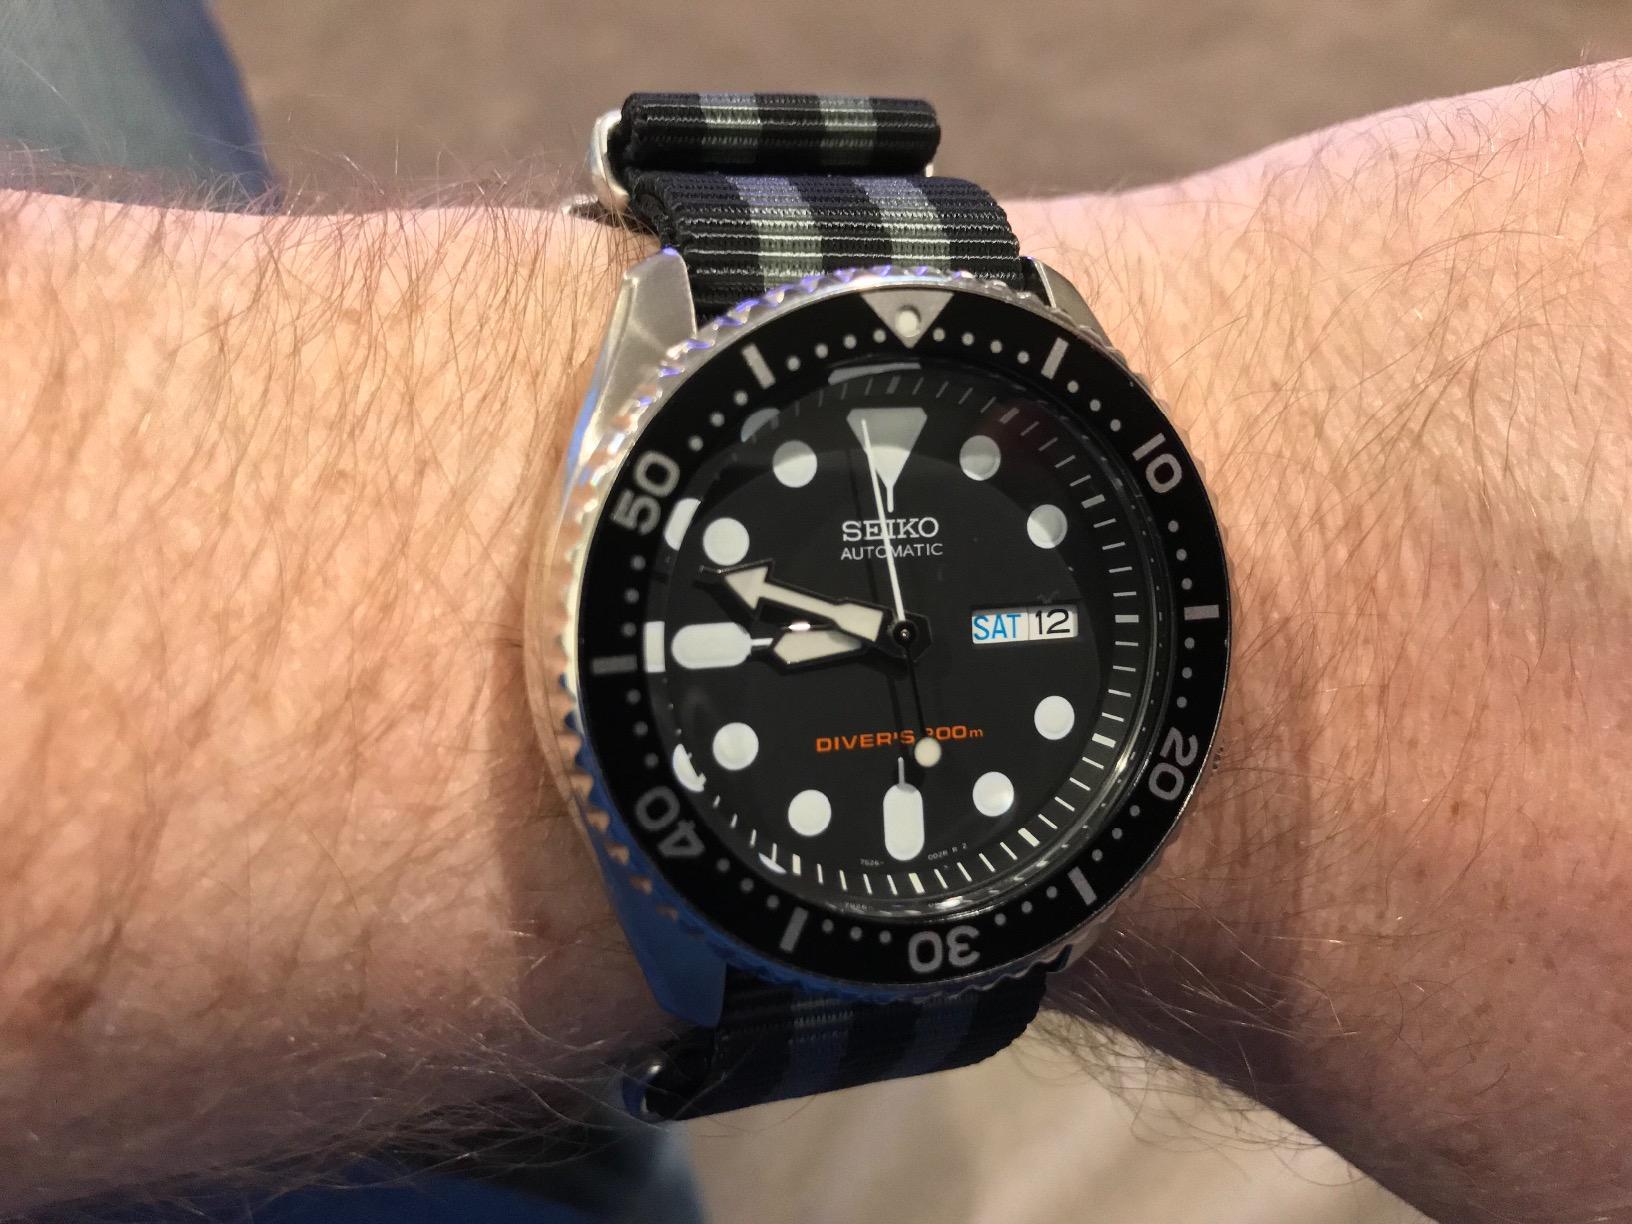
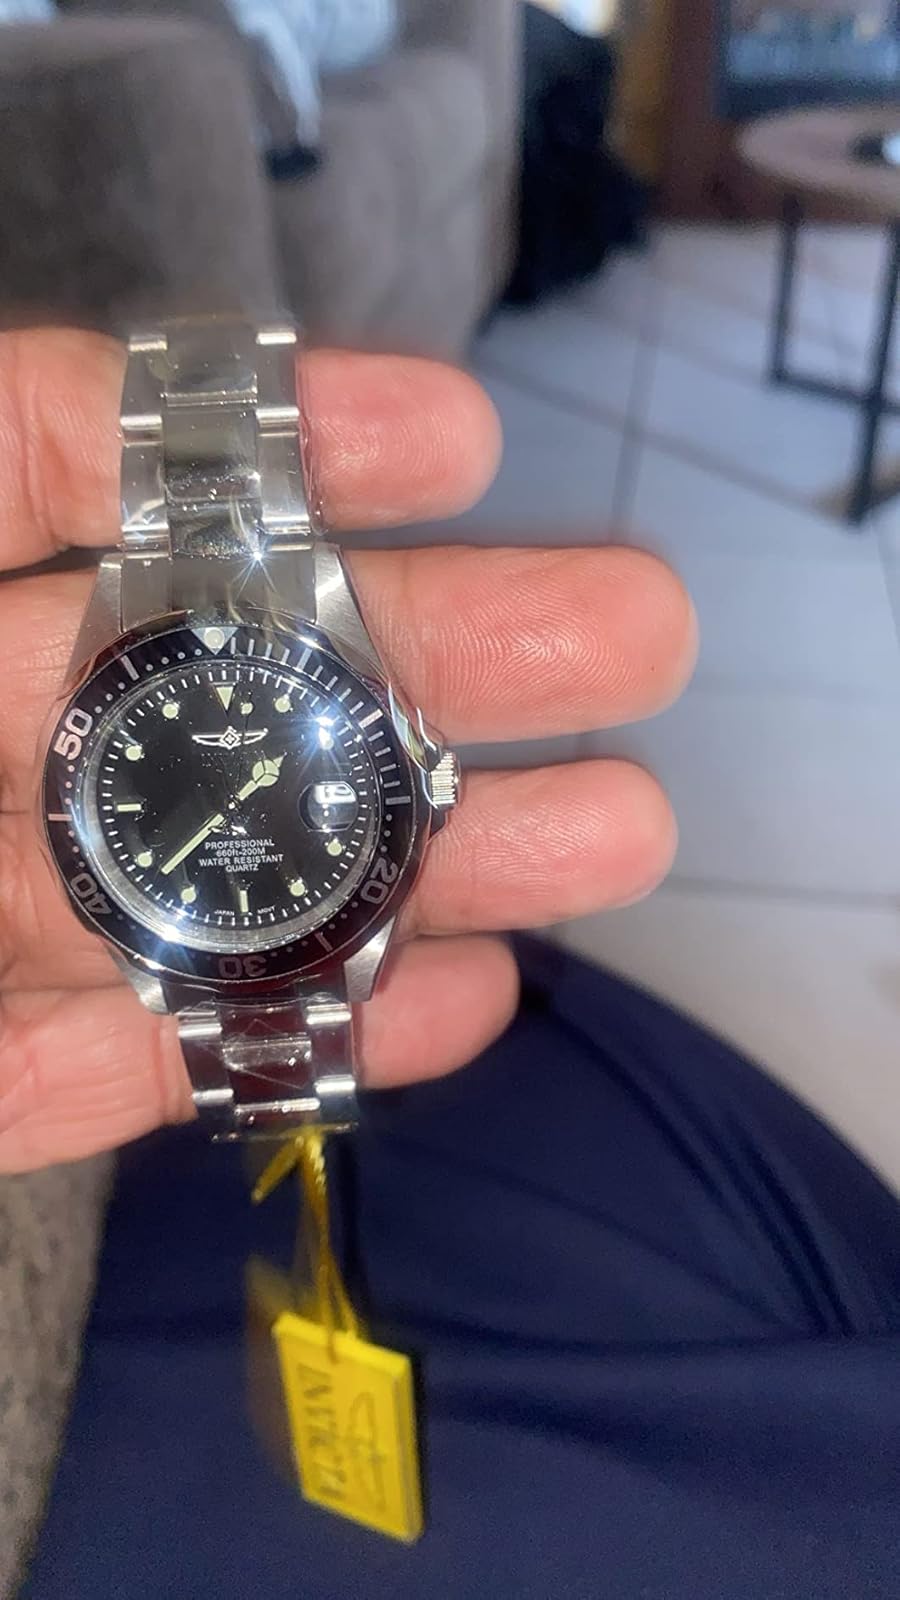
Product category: accessories_watch
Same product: no